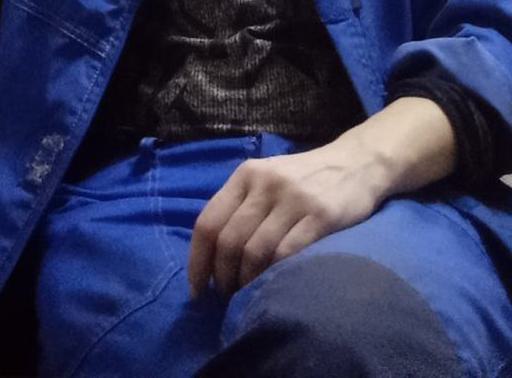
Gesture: no_gesture